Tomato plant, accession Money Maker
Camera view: horizontal (90 deg, fisheye); turntable rotation: 90 degrees
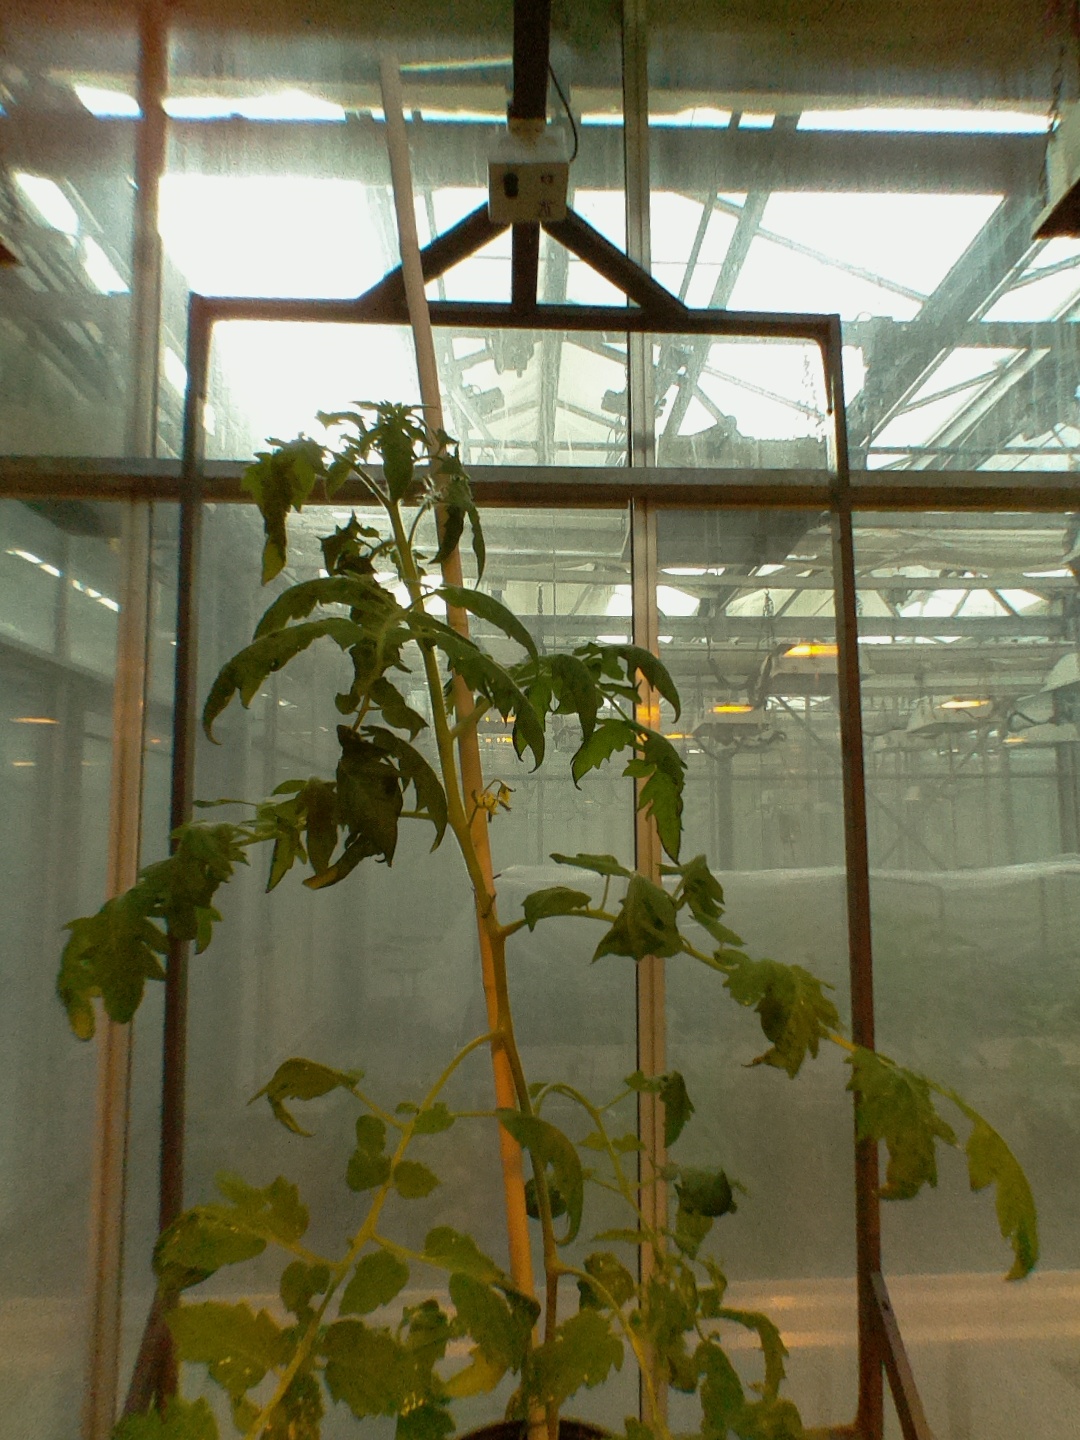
BBCH growth stage 67: Full flowering, 70%-80% of flowers open, more petals falling